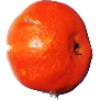
Label: Clementine 1